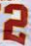
Number: 2